Nonverbal communication

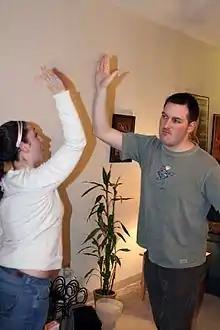
A high five is an example of communicative touch.

Haptics is the study of touching as nonverbal communication, and haptic communication refers to how people and other animals communicate via touching.